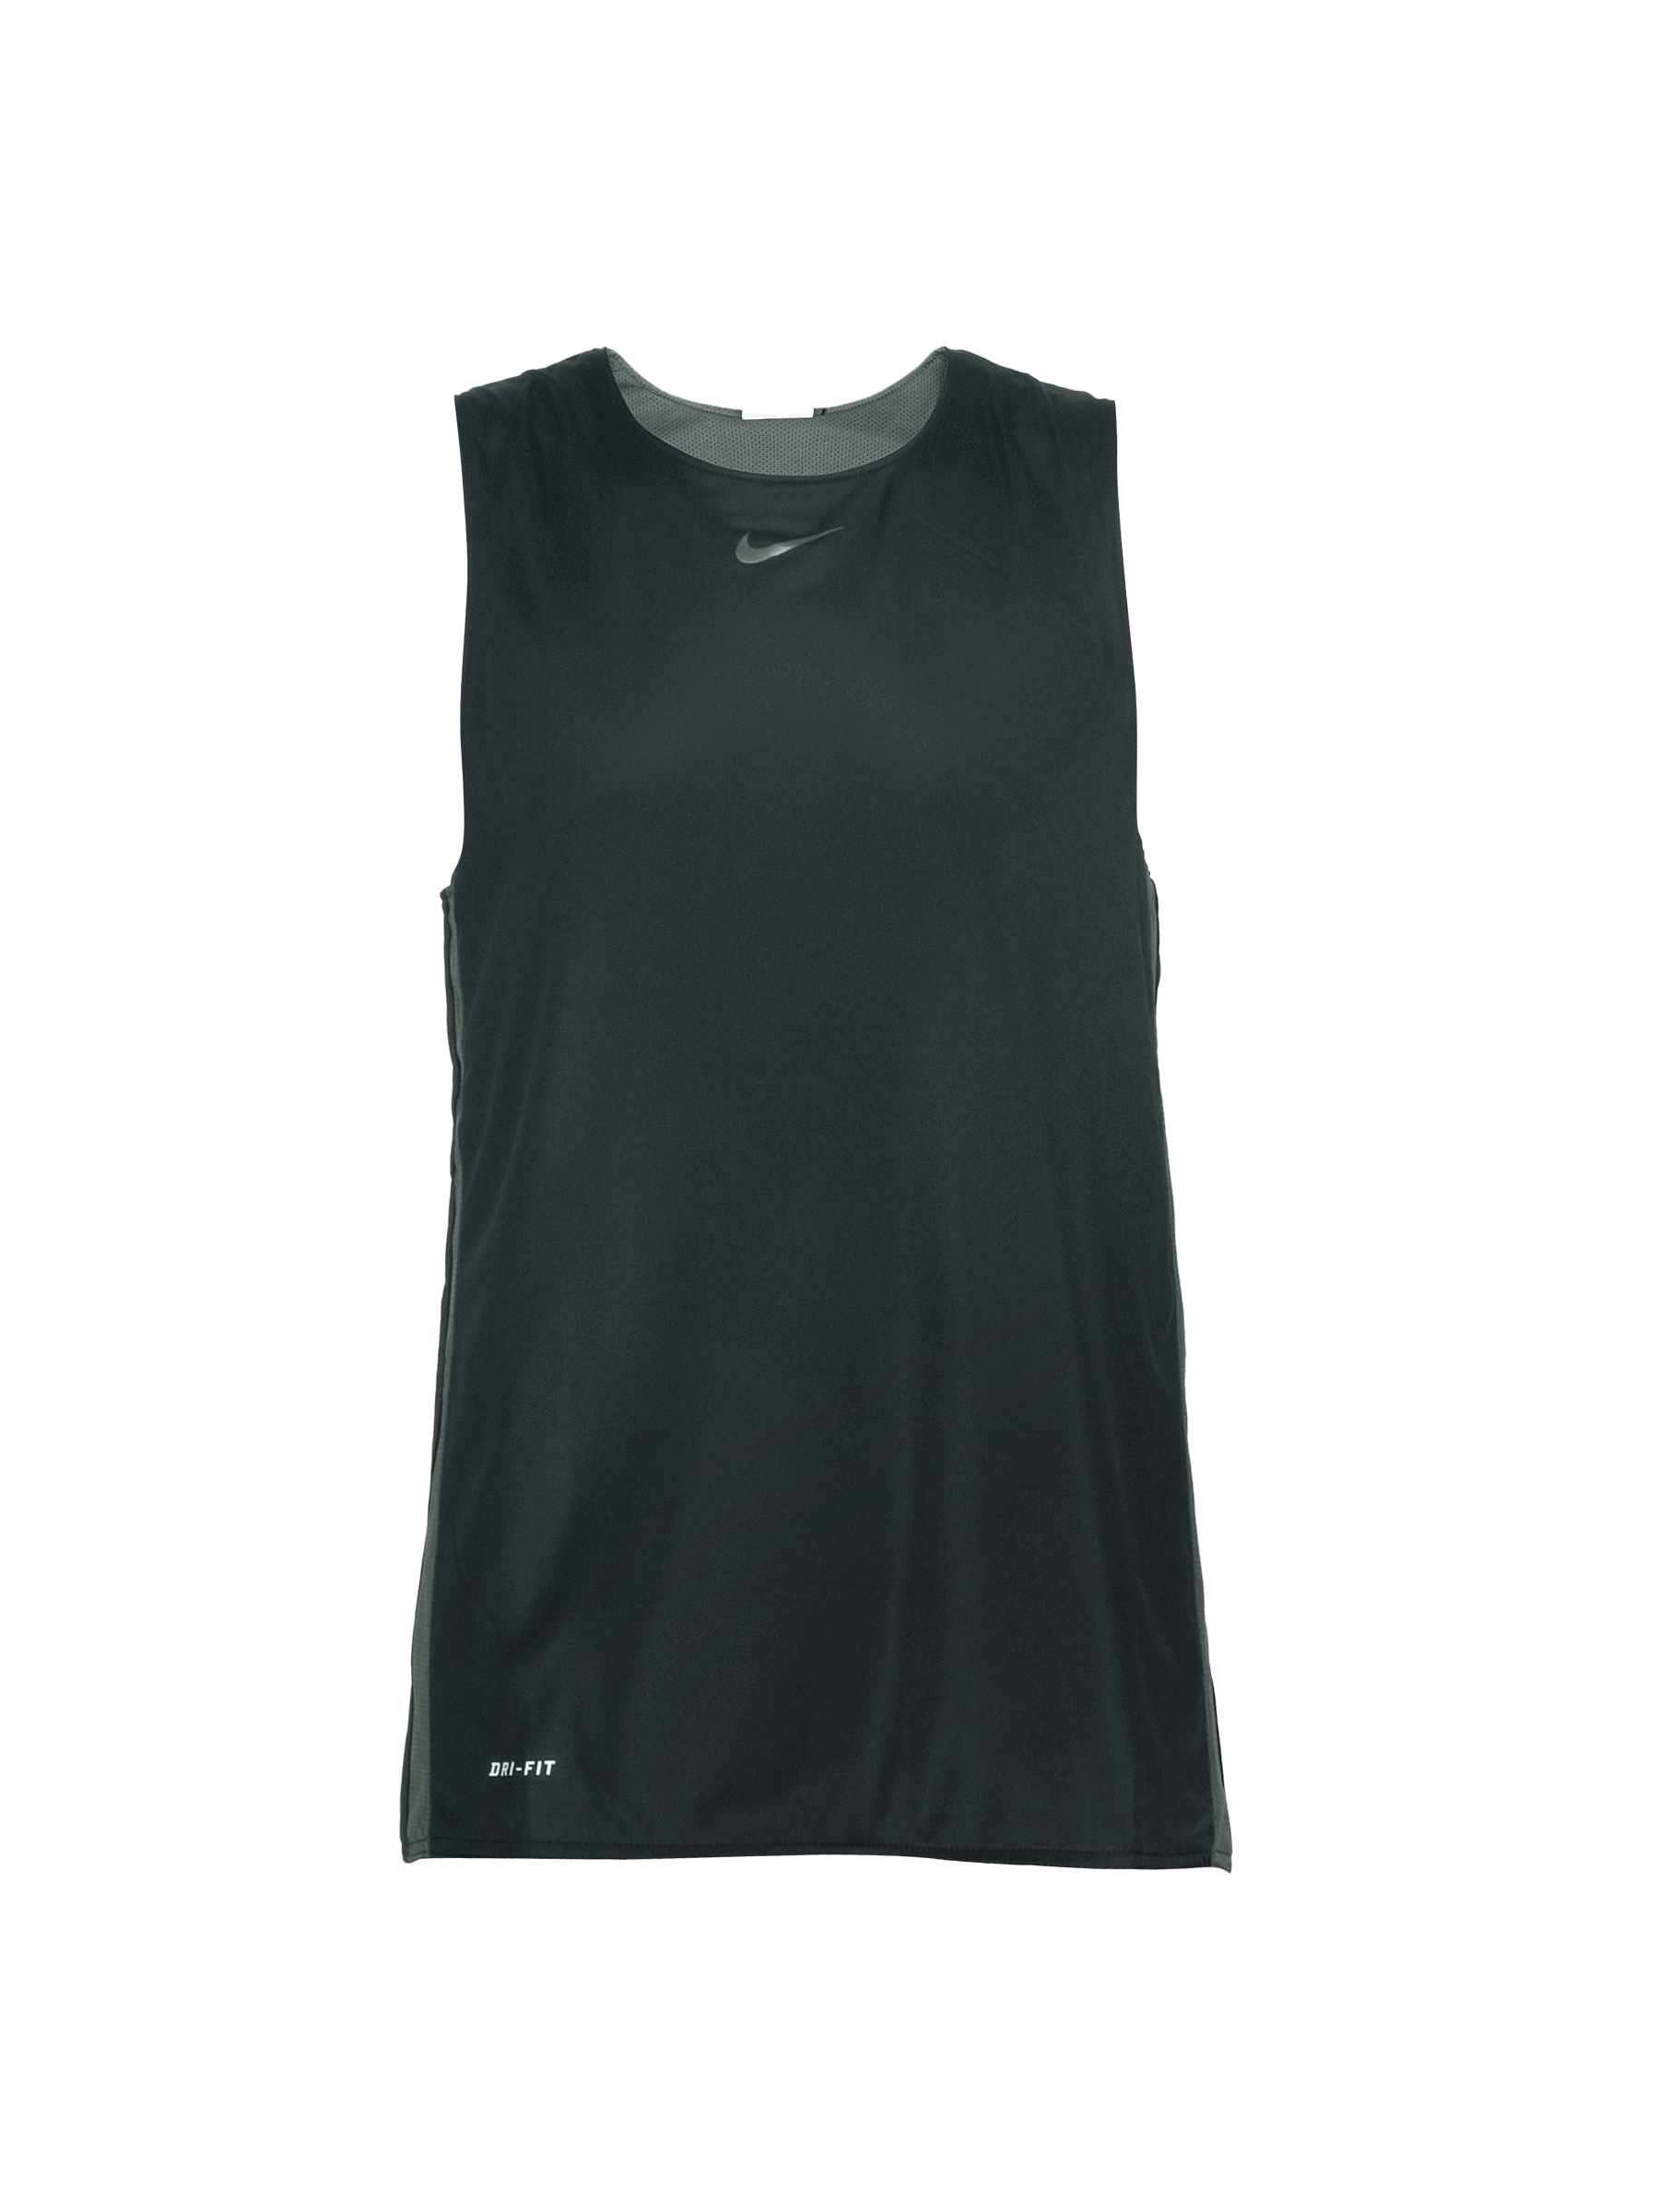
Nike Men Reversible Black T-shirt
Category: Apparel / Topwear / Tshirts
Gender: Men
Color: Black
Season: Summer 2012
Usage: Sports